List of Belgian regiments in World War II

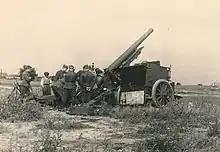
One Canon de 120mm L mle 1931 of 6th Artillery Regiment, April 1940.

The Belgian Air Force consists of three main regiments, with aircraft that was bought from the Allies.